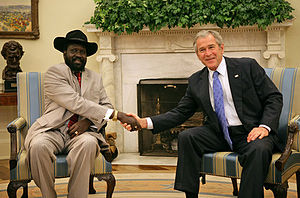
Salva Kiir Mayardit
Salva Kiir Mayardit på besøg hos George Bush 15. november 2007
Salva Kiir Mayardit er præsident for Sydsudan siden 9. juli 2011 og tidligere guvernør i den daværende sydlige, autonome provins i Sudan, Sydsudan.